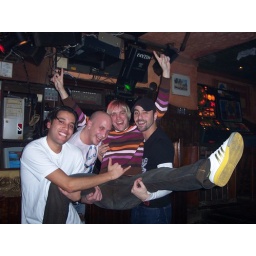
Birthday in nasy bar - with armand van helden - right said fred and some loco colombian, top night